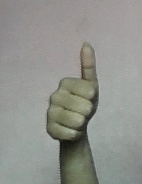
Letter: aleff